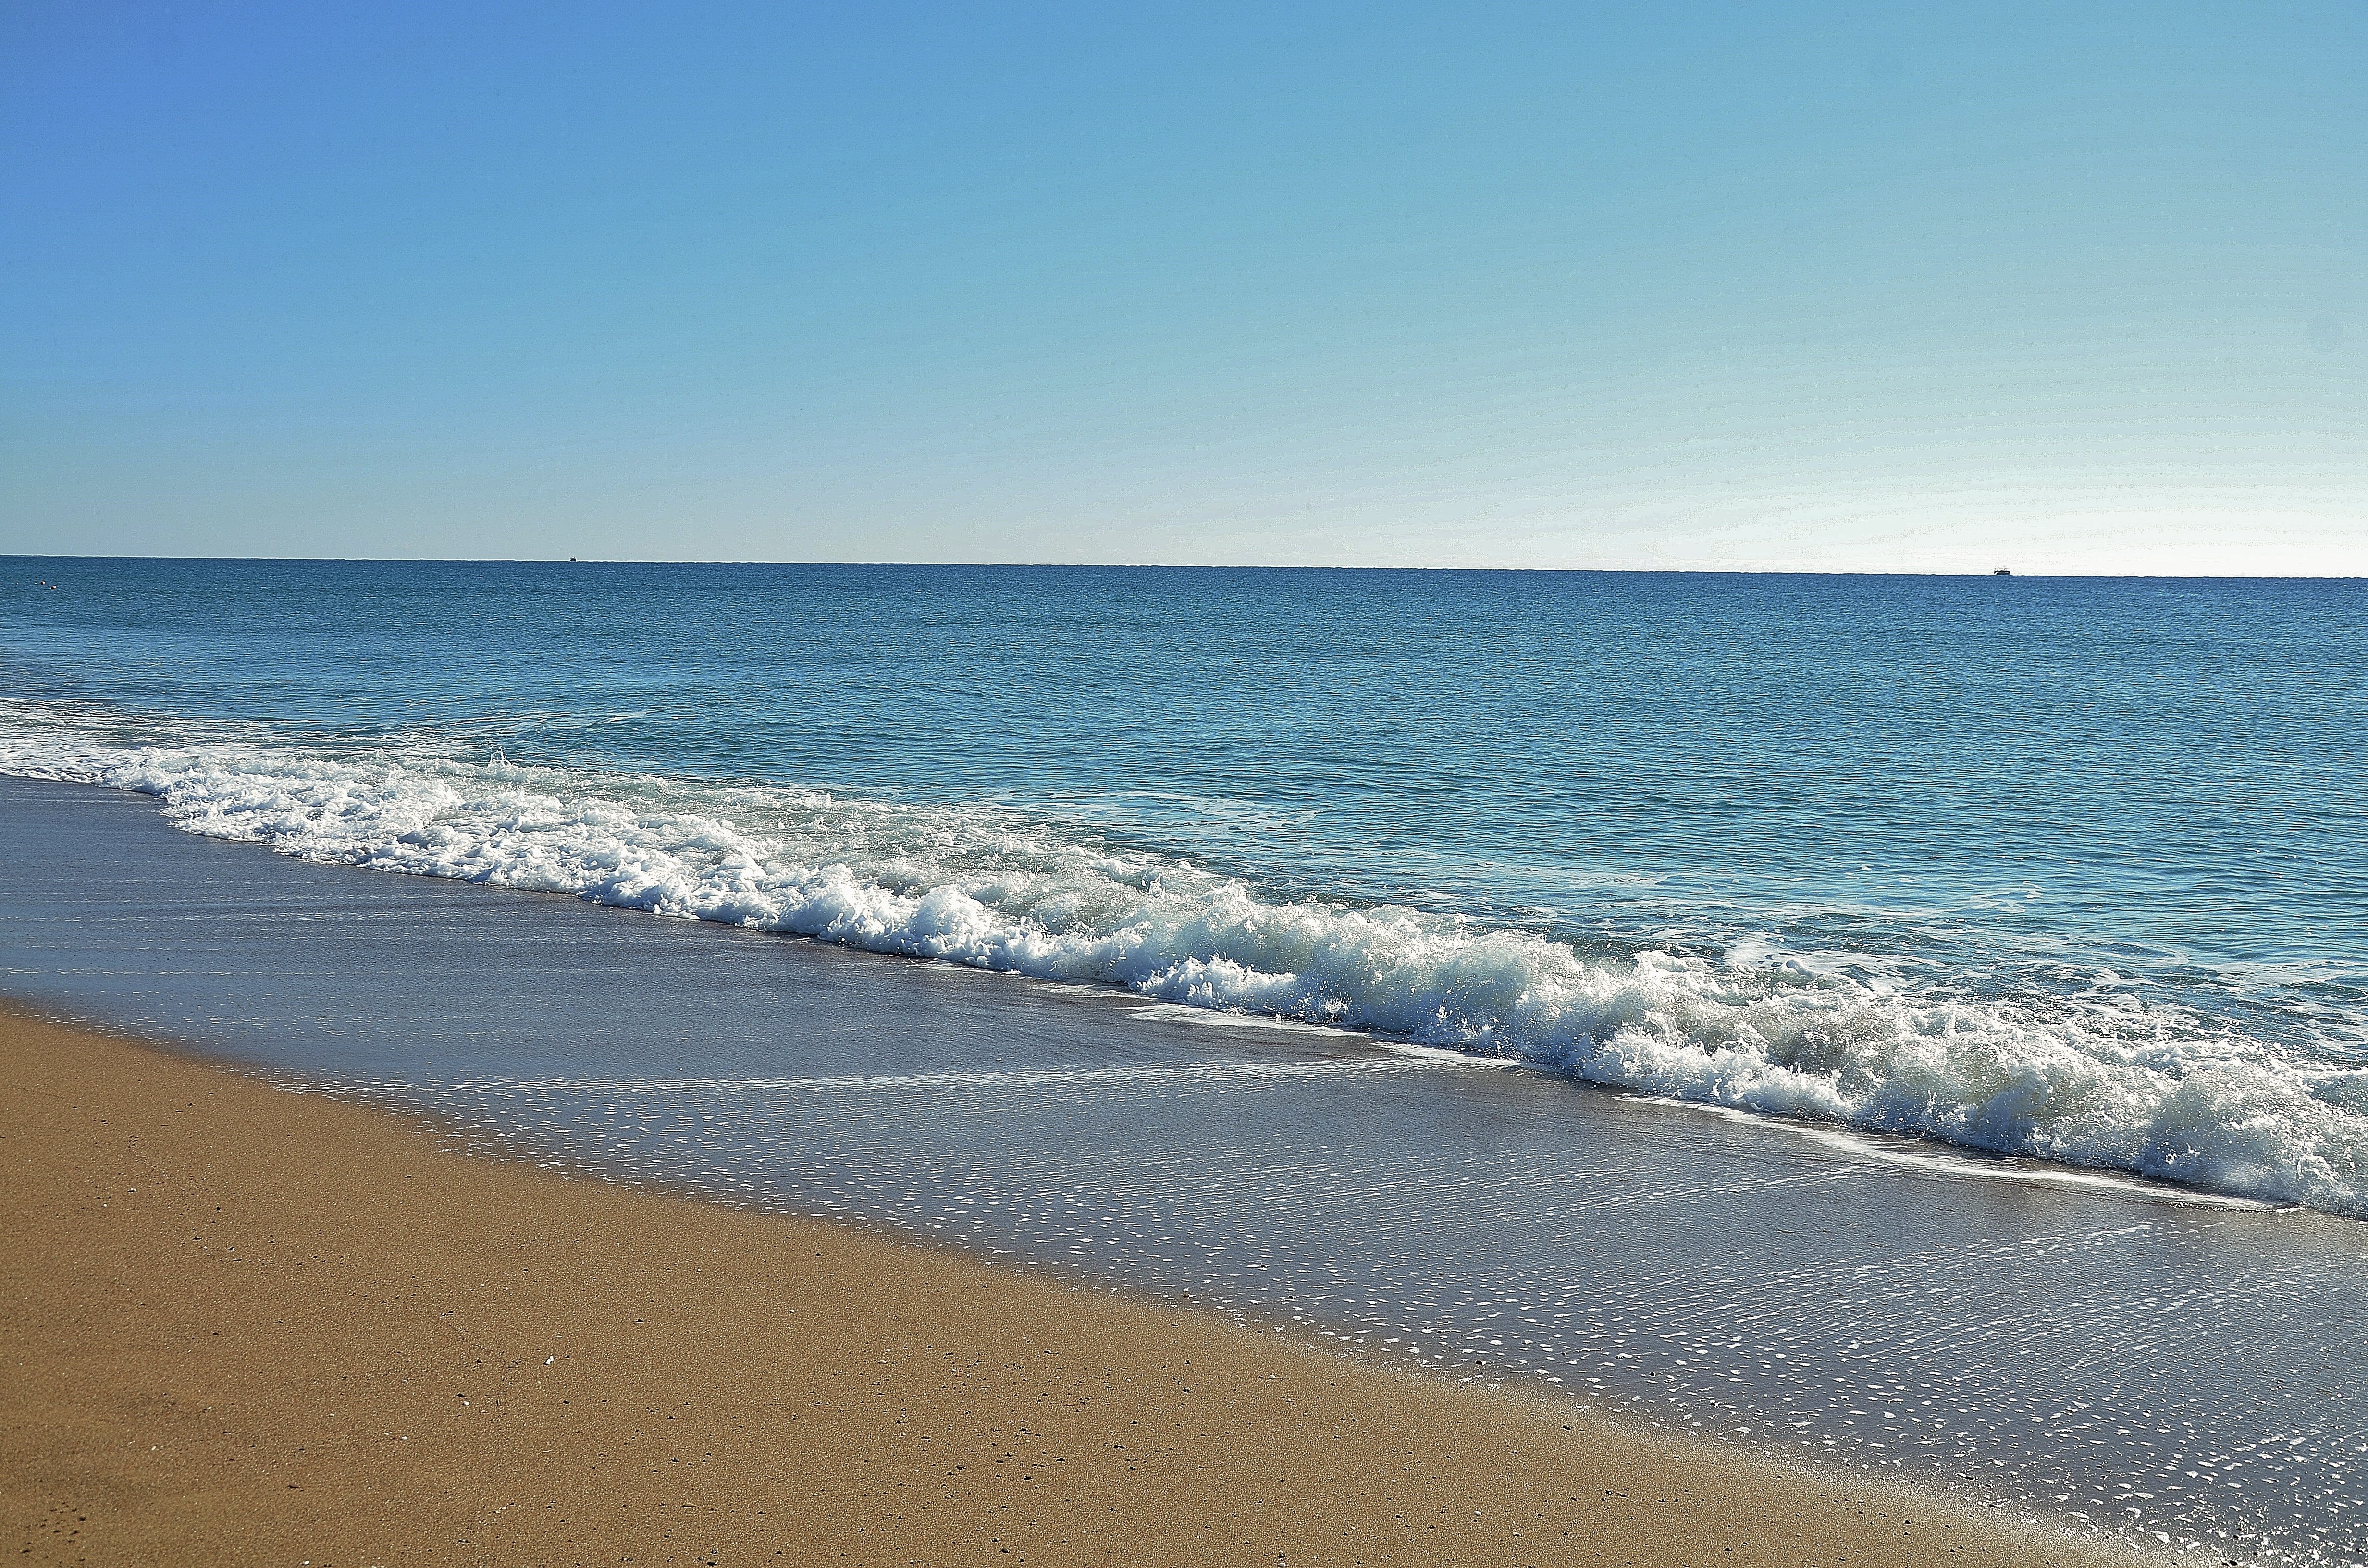
beach, sea, coast, water, sand, ocean, horizon, sky, shore, wave, vacation, seascape, holiday, bay, body of water, waves, breakwater, cape, wind wave